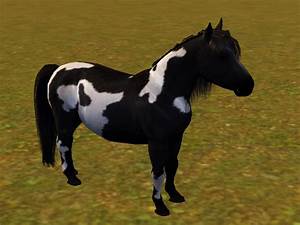
Label: cavallo